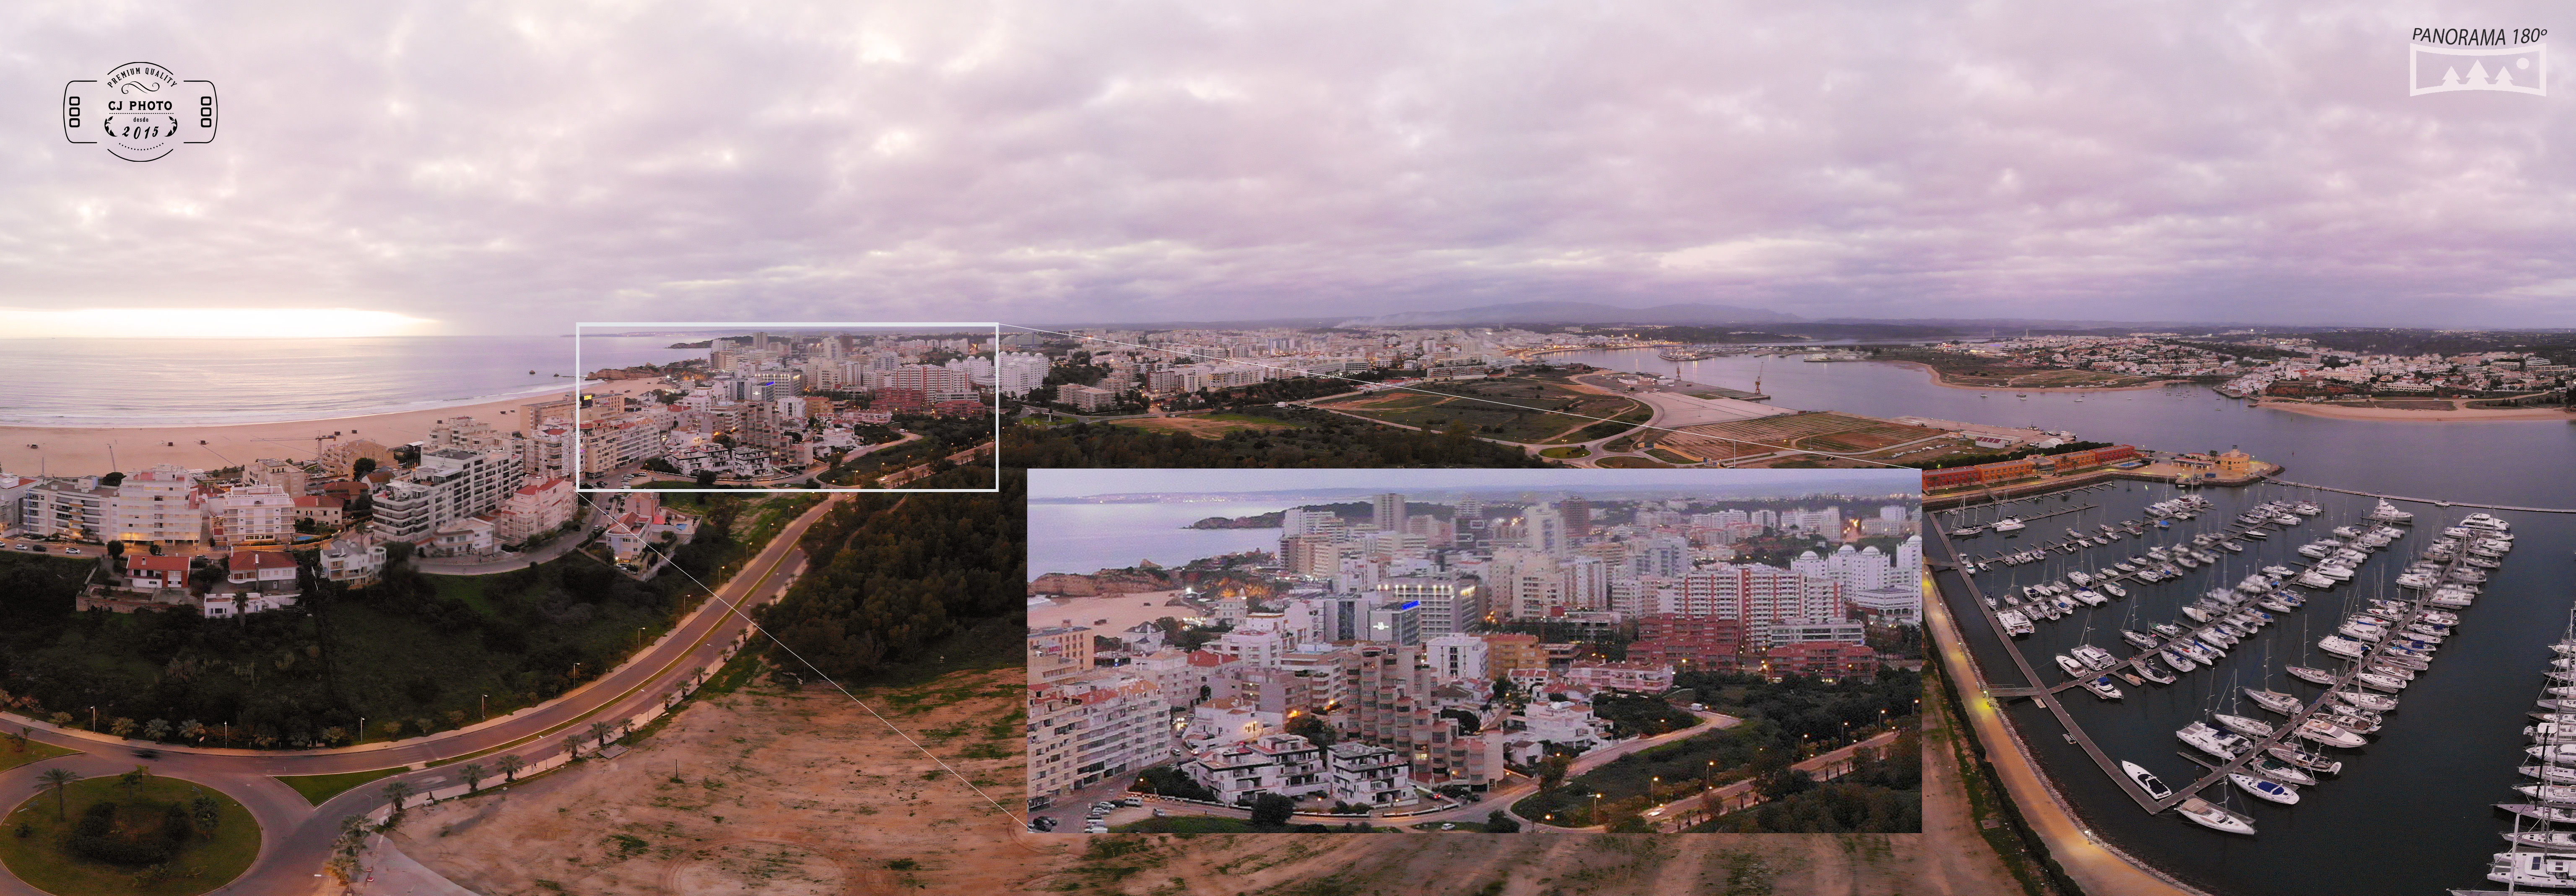
nature, landmark, aerial photography, sky, urban area, city, photography, panorama, metropolitan area, bird's eye view, horizon, landscape, suburb, residential area, urban design, tourism, hill, building